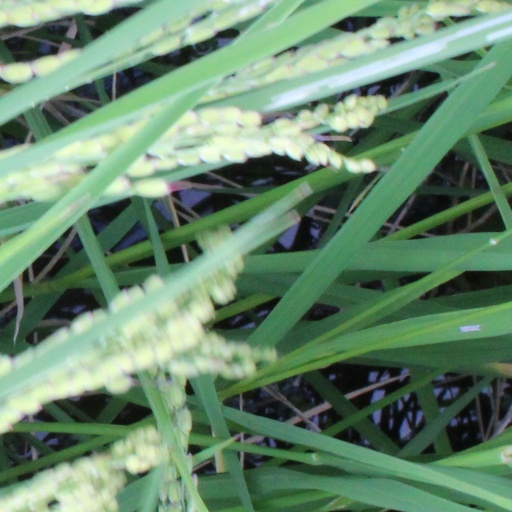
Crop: rice